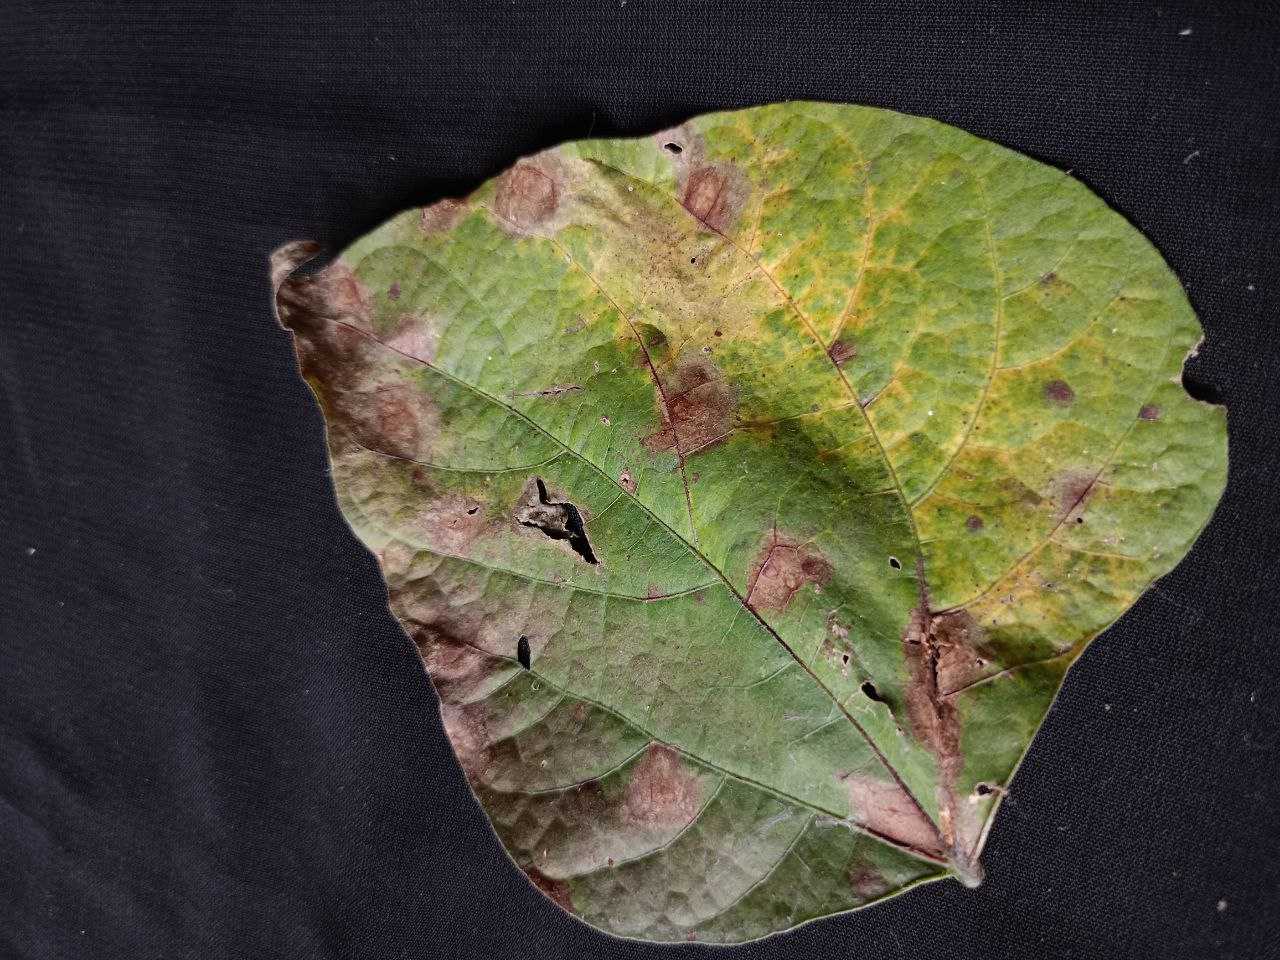
Crop: bean
Leaf condition: Blight